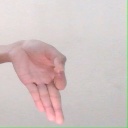
अक्षर: ज्ञ